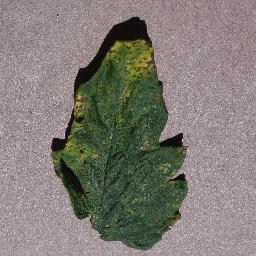
Label: Tomato___Septoria_leaf_spot